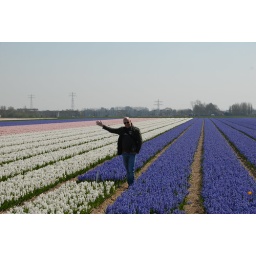
Stephen in the flower field